Charles Townley

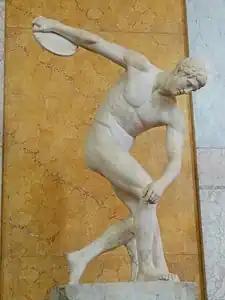
Roman marble copy of Myron's "Discobolus". Towneley Marbles, British Museum

Charles Townley FRS (1 October 1737 – 3 January 1805) was a wealthy English country gentleman, antiquary and collector, a member of the Towneley family. He travelled on three Grand Tours to Italy, buying antique sculpture, vases, coins, manuscripts and Old Master drawings and paintings. Many of the most important pieces from his collection, especially the Townley Marbles (or Towneley Marbles) are now in the British Museum's Department of Greek and Roman Antiquities. The marbles were overshadowed at the time, and still today, by the Elgin Marbles.